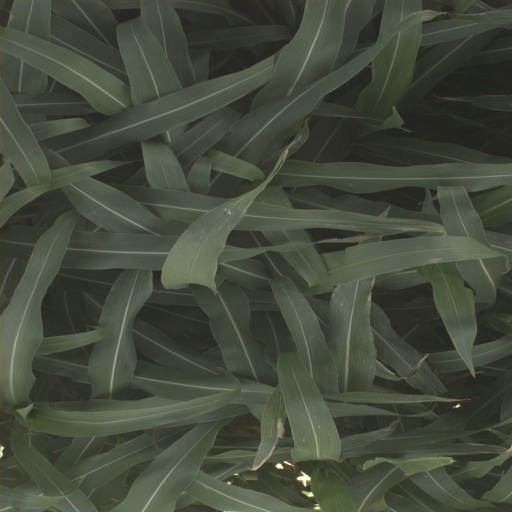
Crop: sorghum